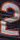
Number: 2